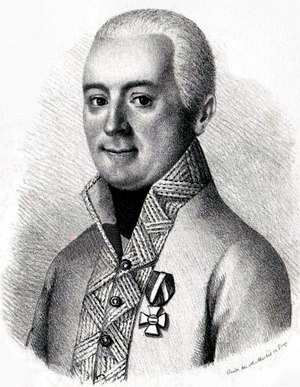
Franz Joseph, marquis de Lusignan est un officier général espagnol au service de l'Autriche, né le 23 juin 1753 à Jaca en Espagne et mort le 23 décembre 1832 à Ivanovice na Hané en Moravie. Encore jeune, il s'engage dans l'armée autrichienne et fait ses premières armes contre les Prussiens et les rebelles belges du Brabant. Pendant les guerres révolutionnaires françaises, il joue un rôle prépondérant lors de la bataille de Rivoli en 1797 et devient général. Il commande une division à deux reprises au cours des guerres napoléoniennes et est sérieusement blessé en 1809 à la bataille de Teugen-Hausen, si bien qu'il doit quitter l'armée. Il est propriétaire du régiment d'infanterie Lusignan de 1806 jusqu'à sa mort.